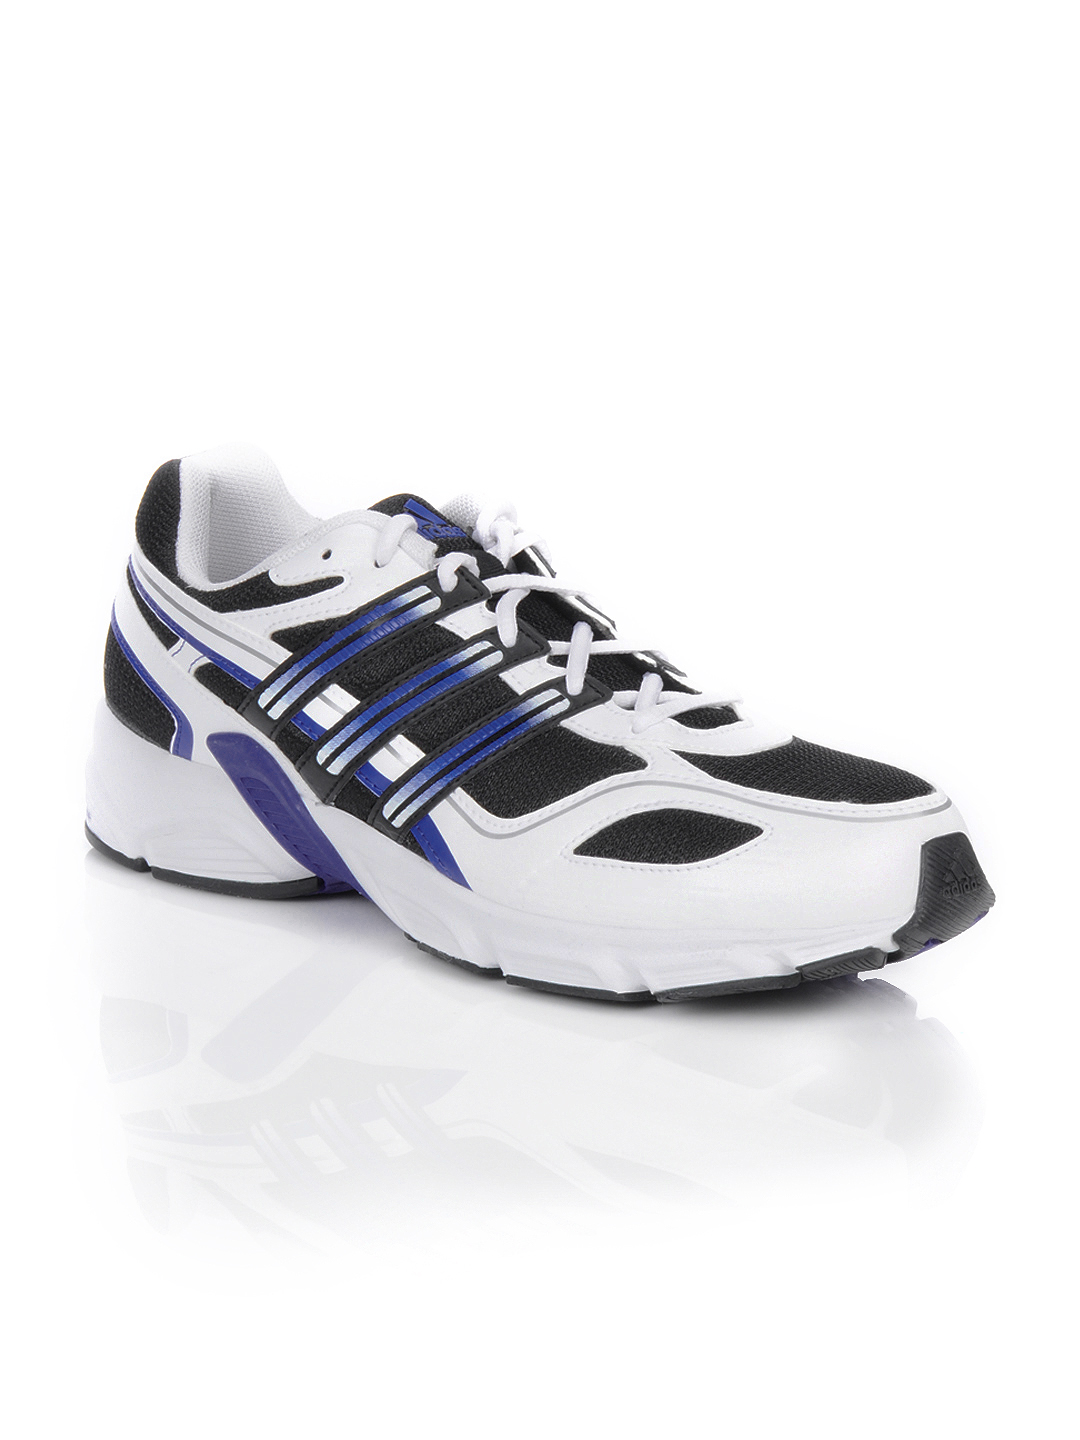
ADIDAS Men Adi Primo White Sports Shoes
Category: Footwear / Shoes / Sports Shoes
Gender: Men
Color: White
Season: Summer 2012
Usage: Sports